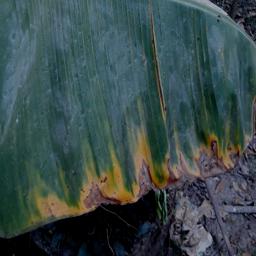
Label: POTASSIUM DEFICIENCY